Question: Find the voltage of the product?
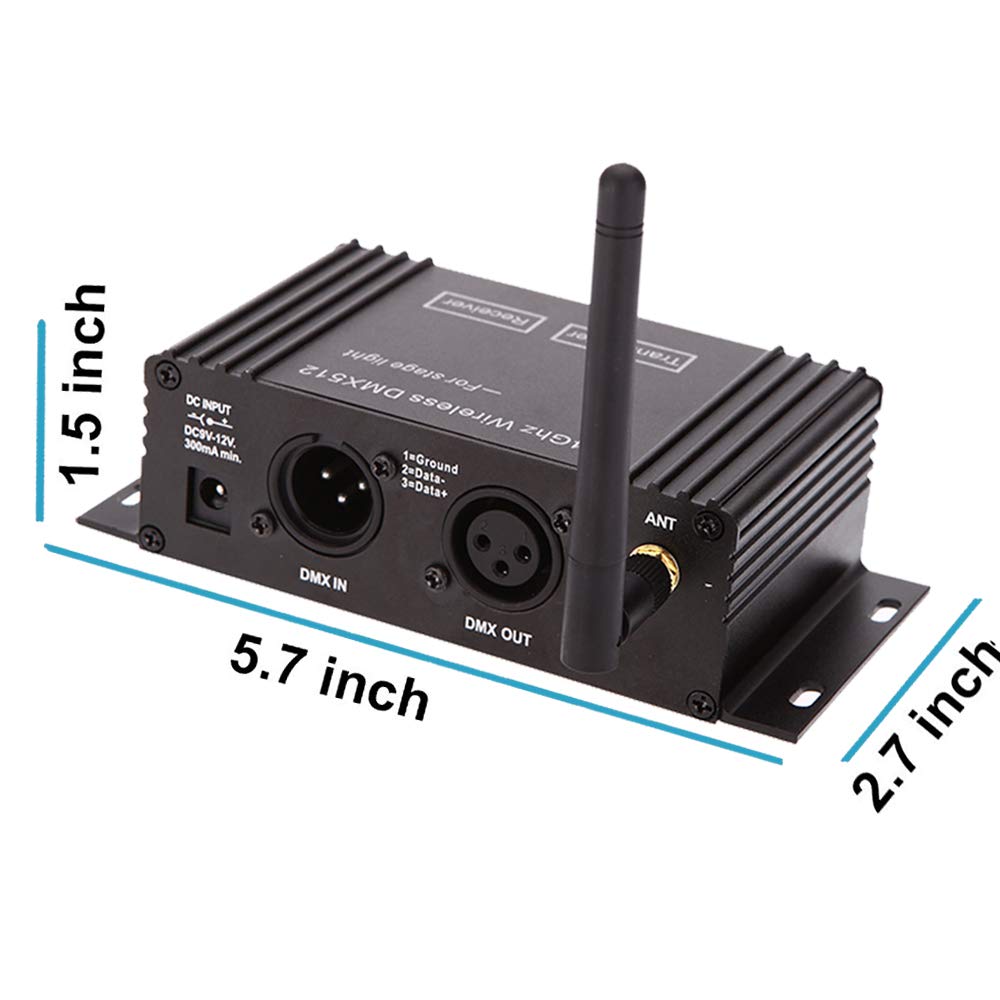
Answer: [9.0, 12.0] volt